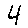
Label: 4